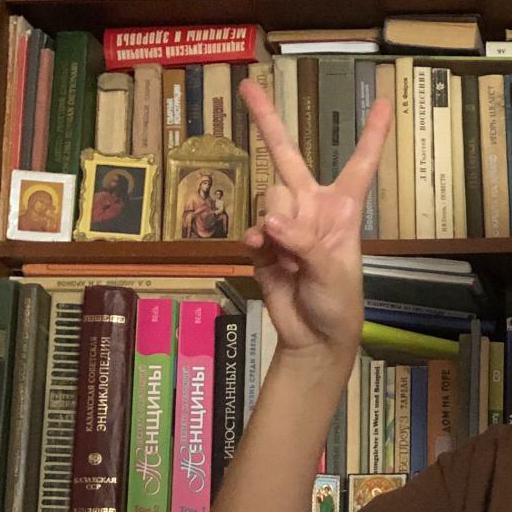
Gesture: peace